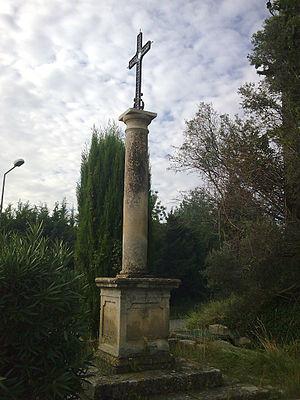
Oratoire à Paradou (Bouches-du-Rhône)
Cet article recense les monuments historiques des Alpilles, dans les Bouches-du-Rhône, en France.
Paradou, parfois nommée localement Le Paradou, est une commune française, située dans le département des Bouches-du-Rhône en région Provence-Alpes-Côte d'Azur.
Cet article recense les monuments historiques des Bouches-du-Rhône, en France.